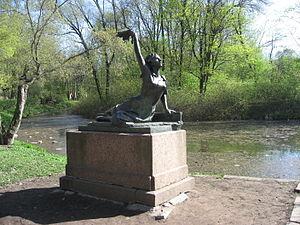
Raymonde Dien, née Huberdeau, le 13 mai 1929 à Mansigné, est une militante communiste française, connue pour avoir été emprisonnée pendant dix mois en 1950 à la suite d'une action de protestation contre la guerre d'Indochine.